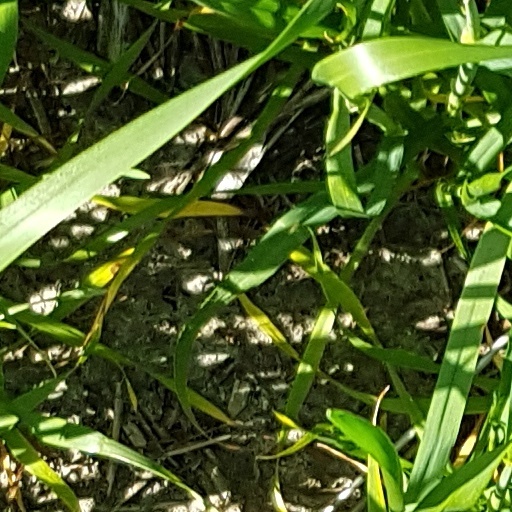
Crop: wheat